Erik Asklund

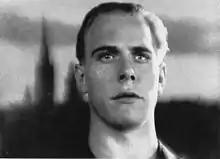
Erik Asklund 1931.

Erik Asklund, born 20 June 1908 in Södermalm, Stockholm, died 6 November 1980 in Stockholm, was a Swedish writer.